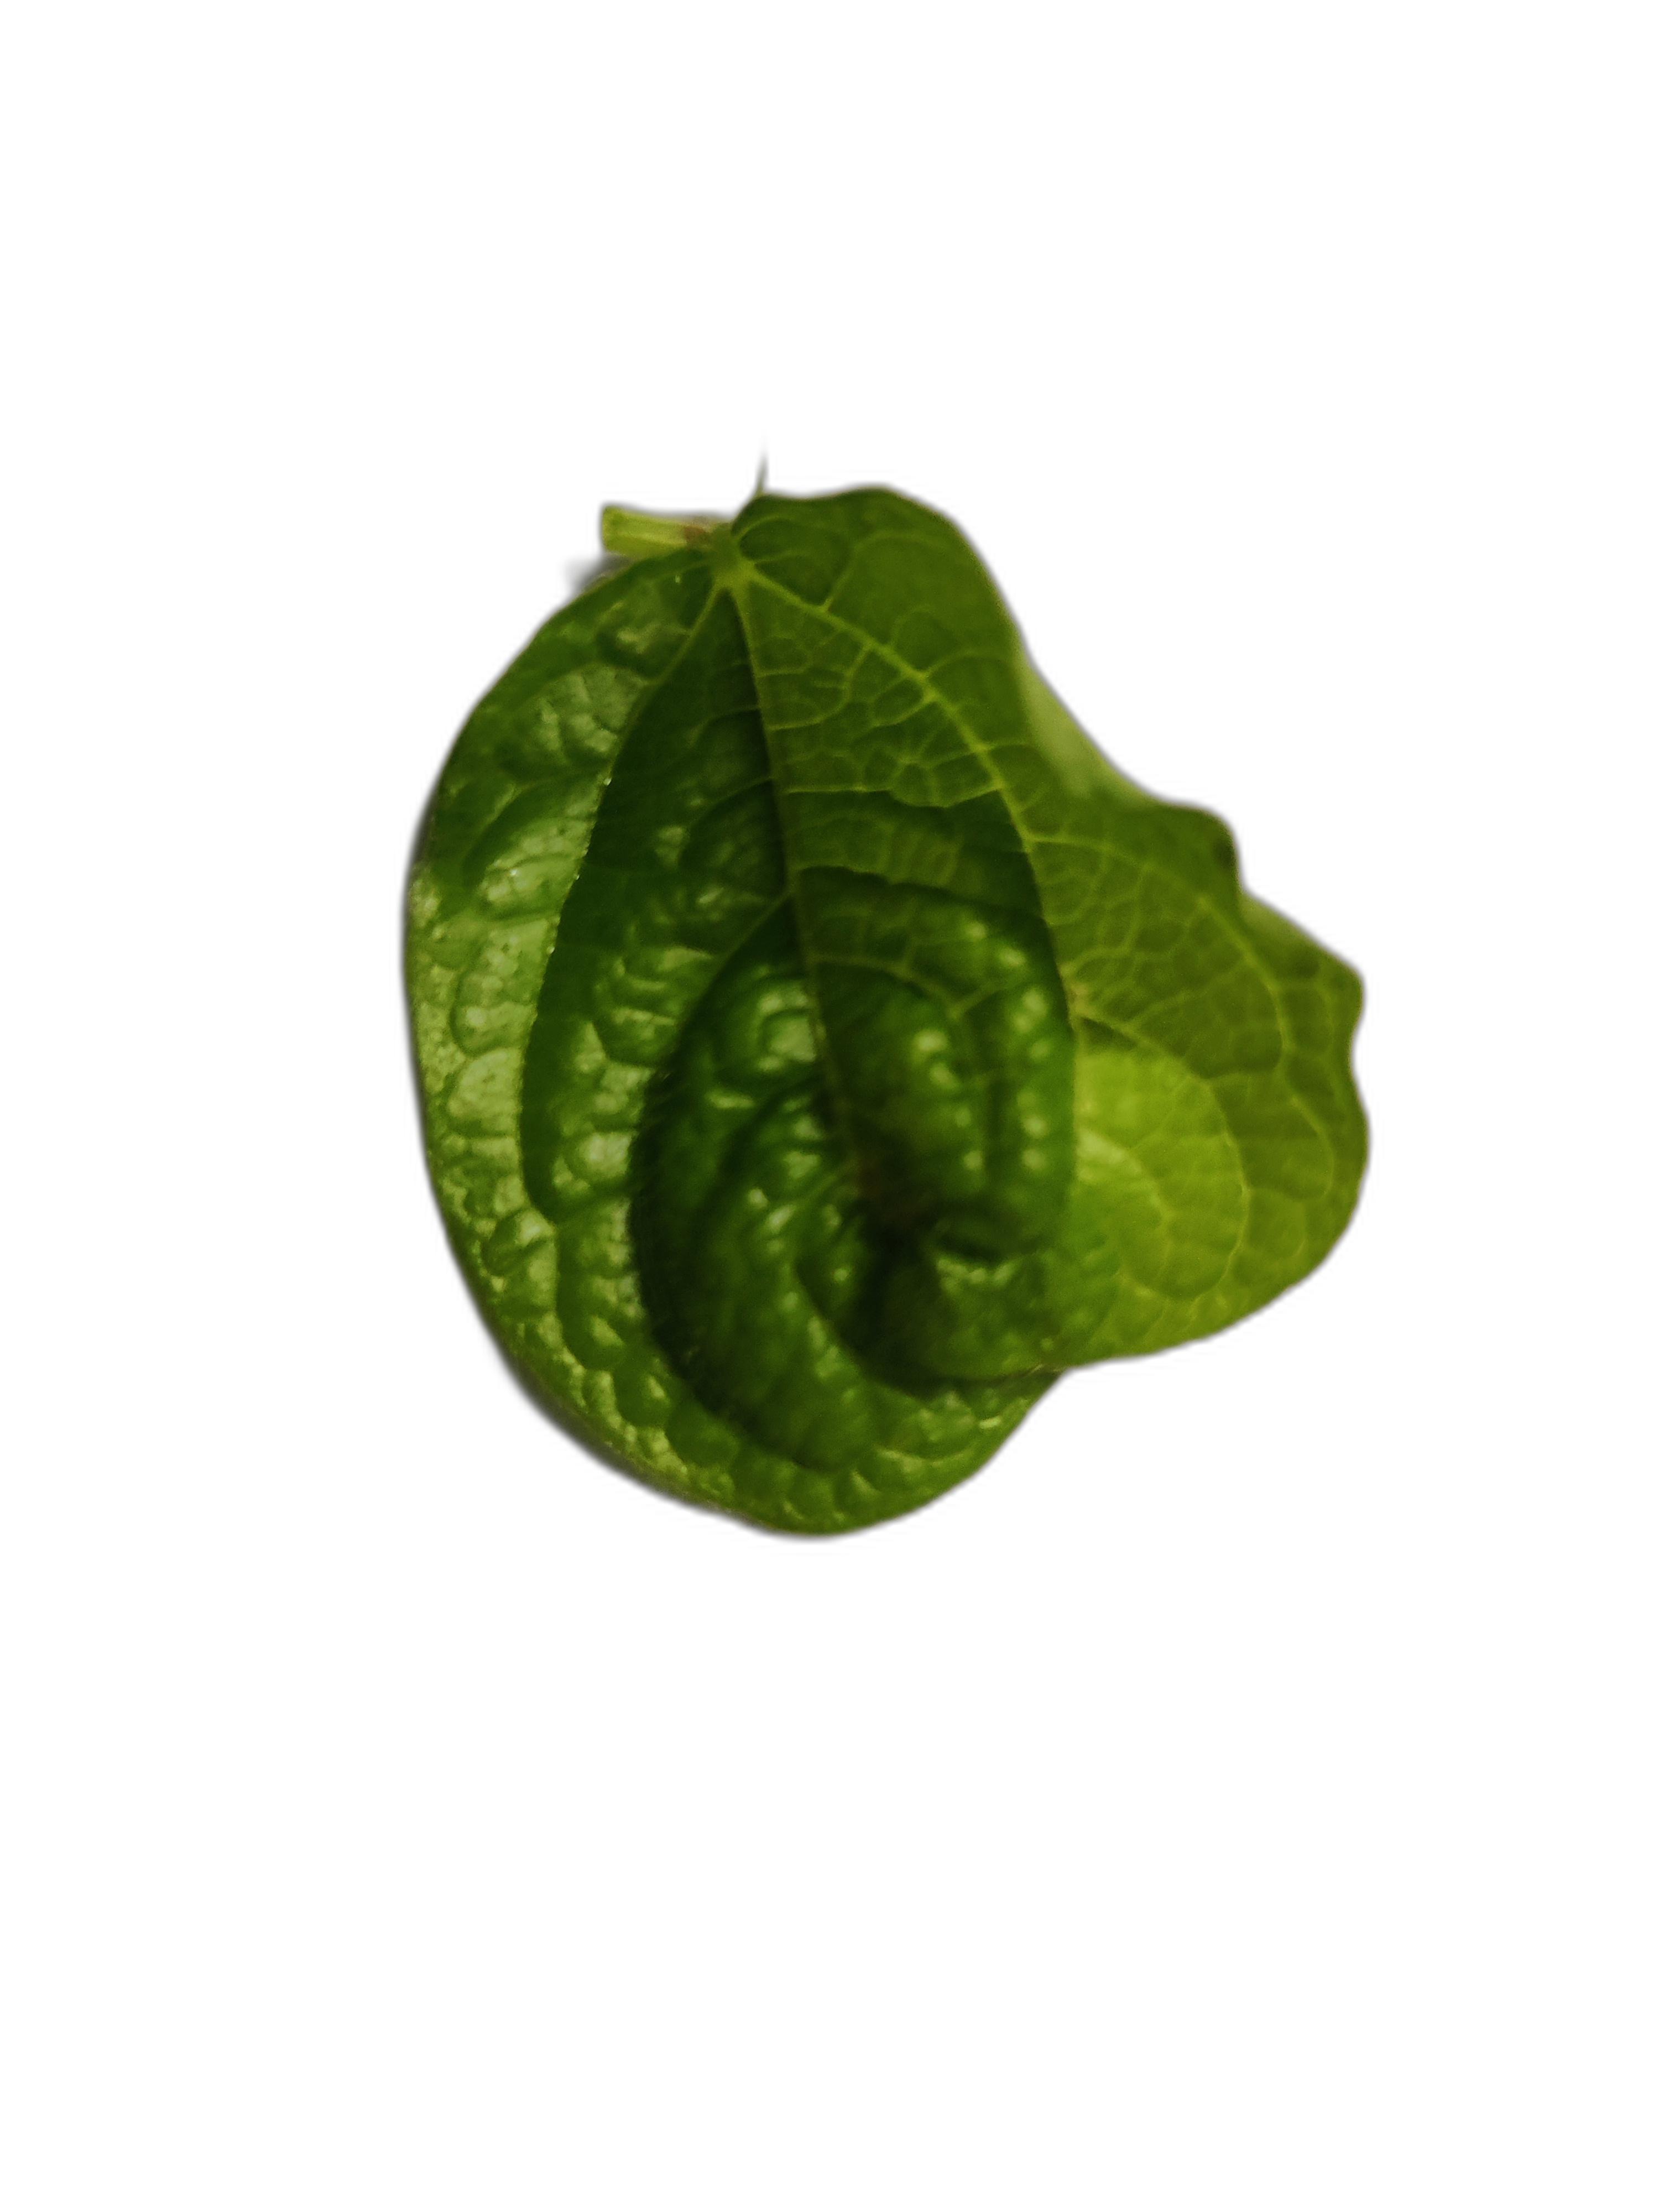
Label: Leaf Crinkle